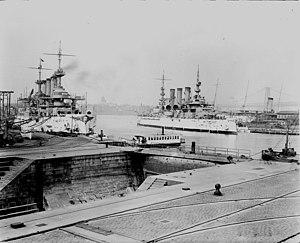
L’USS Connecticut (BB-18) est un cuirassé pré-dreadnought de la Marine des États-Unis. Quatrième navire de cette force à être nommé d'après l'État du Connecticut, il est le navire de tête de la classe Connecticut. Lancé le 29 septembre 1904, il entre en service deux ans plus tard. En 1907, il participe à la circumnavigation de la Grande flotte blanche, véritable démonstration de force de la puissance navale américaine. Durant la Première Guerre mondiale, il participe à la bataille de l'Atlantique en 1917 durant laquelle il est déployé près de la côte Est des États-Unis et dans les Caraïbes. Après la fin du conflit, il rapatrie de nombreux soldats de l'American Expeditionary Force avant de croiser dans les Caraïbes ; le Connecticut est finalement retiré du service le 1ᵉʳ mars 1923 avant d'être vendu pour démolition six mois plus tard, en accord avec les termes du traité naval de Washington ratifié l'année précédente.